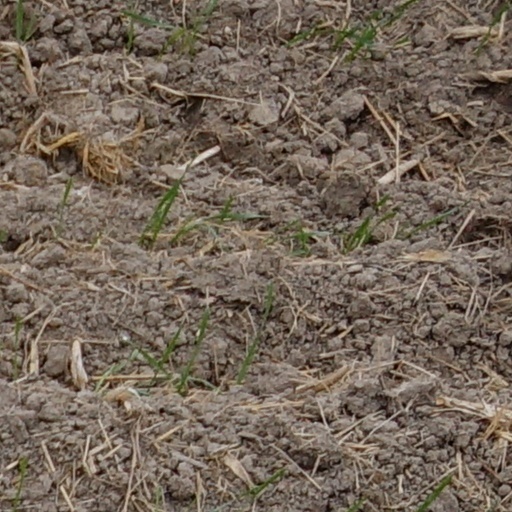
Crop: wheat